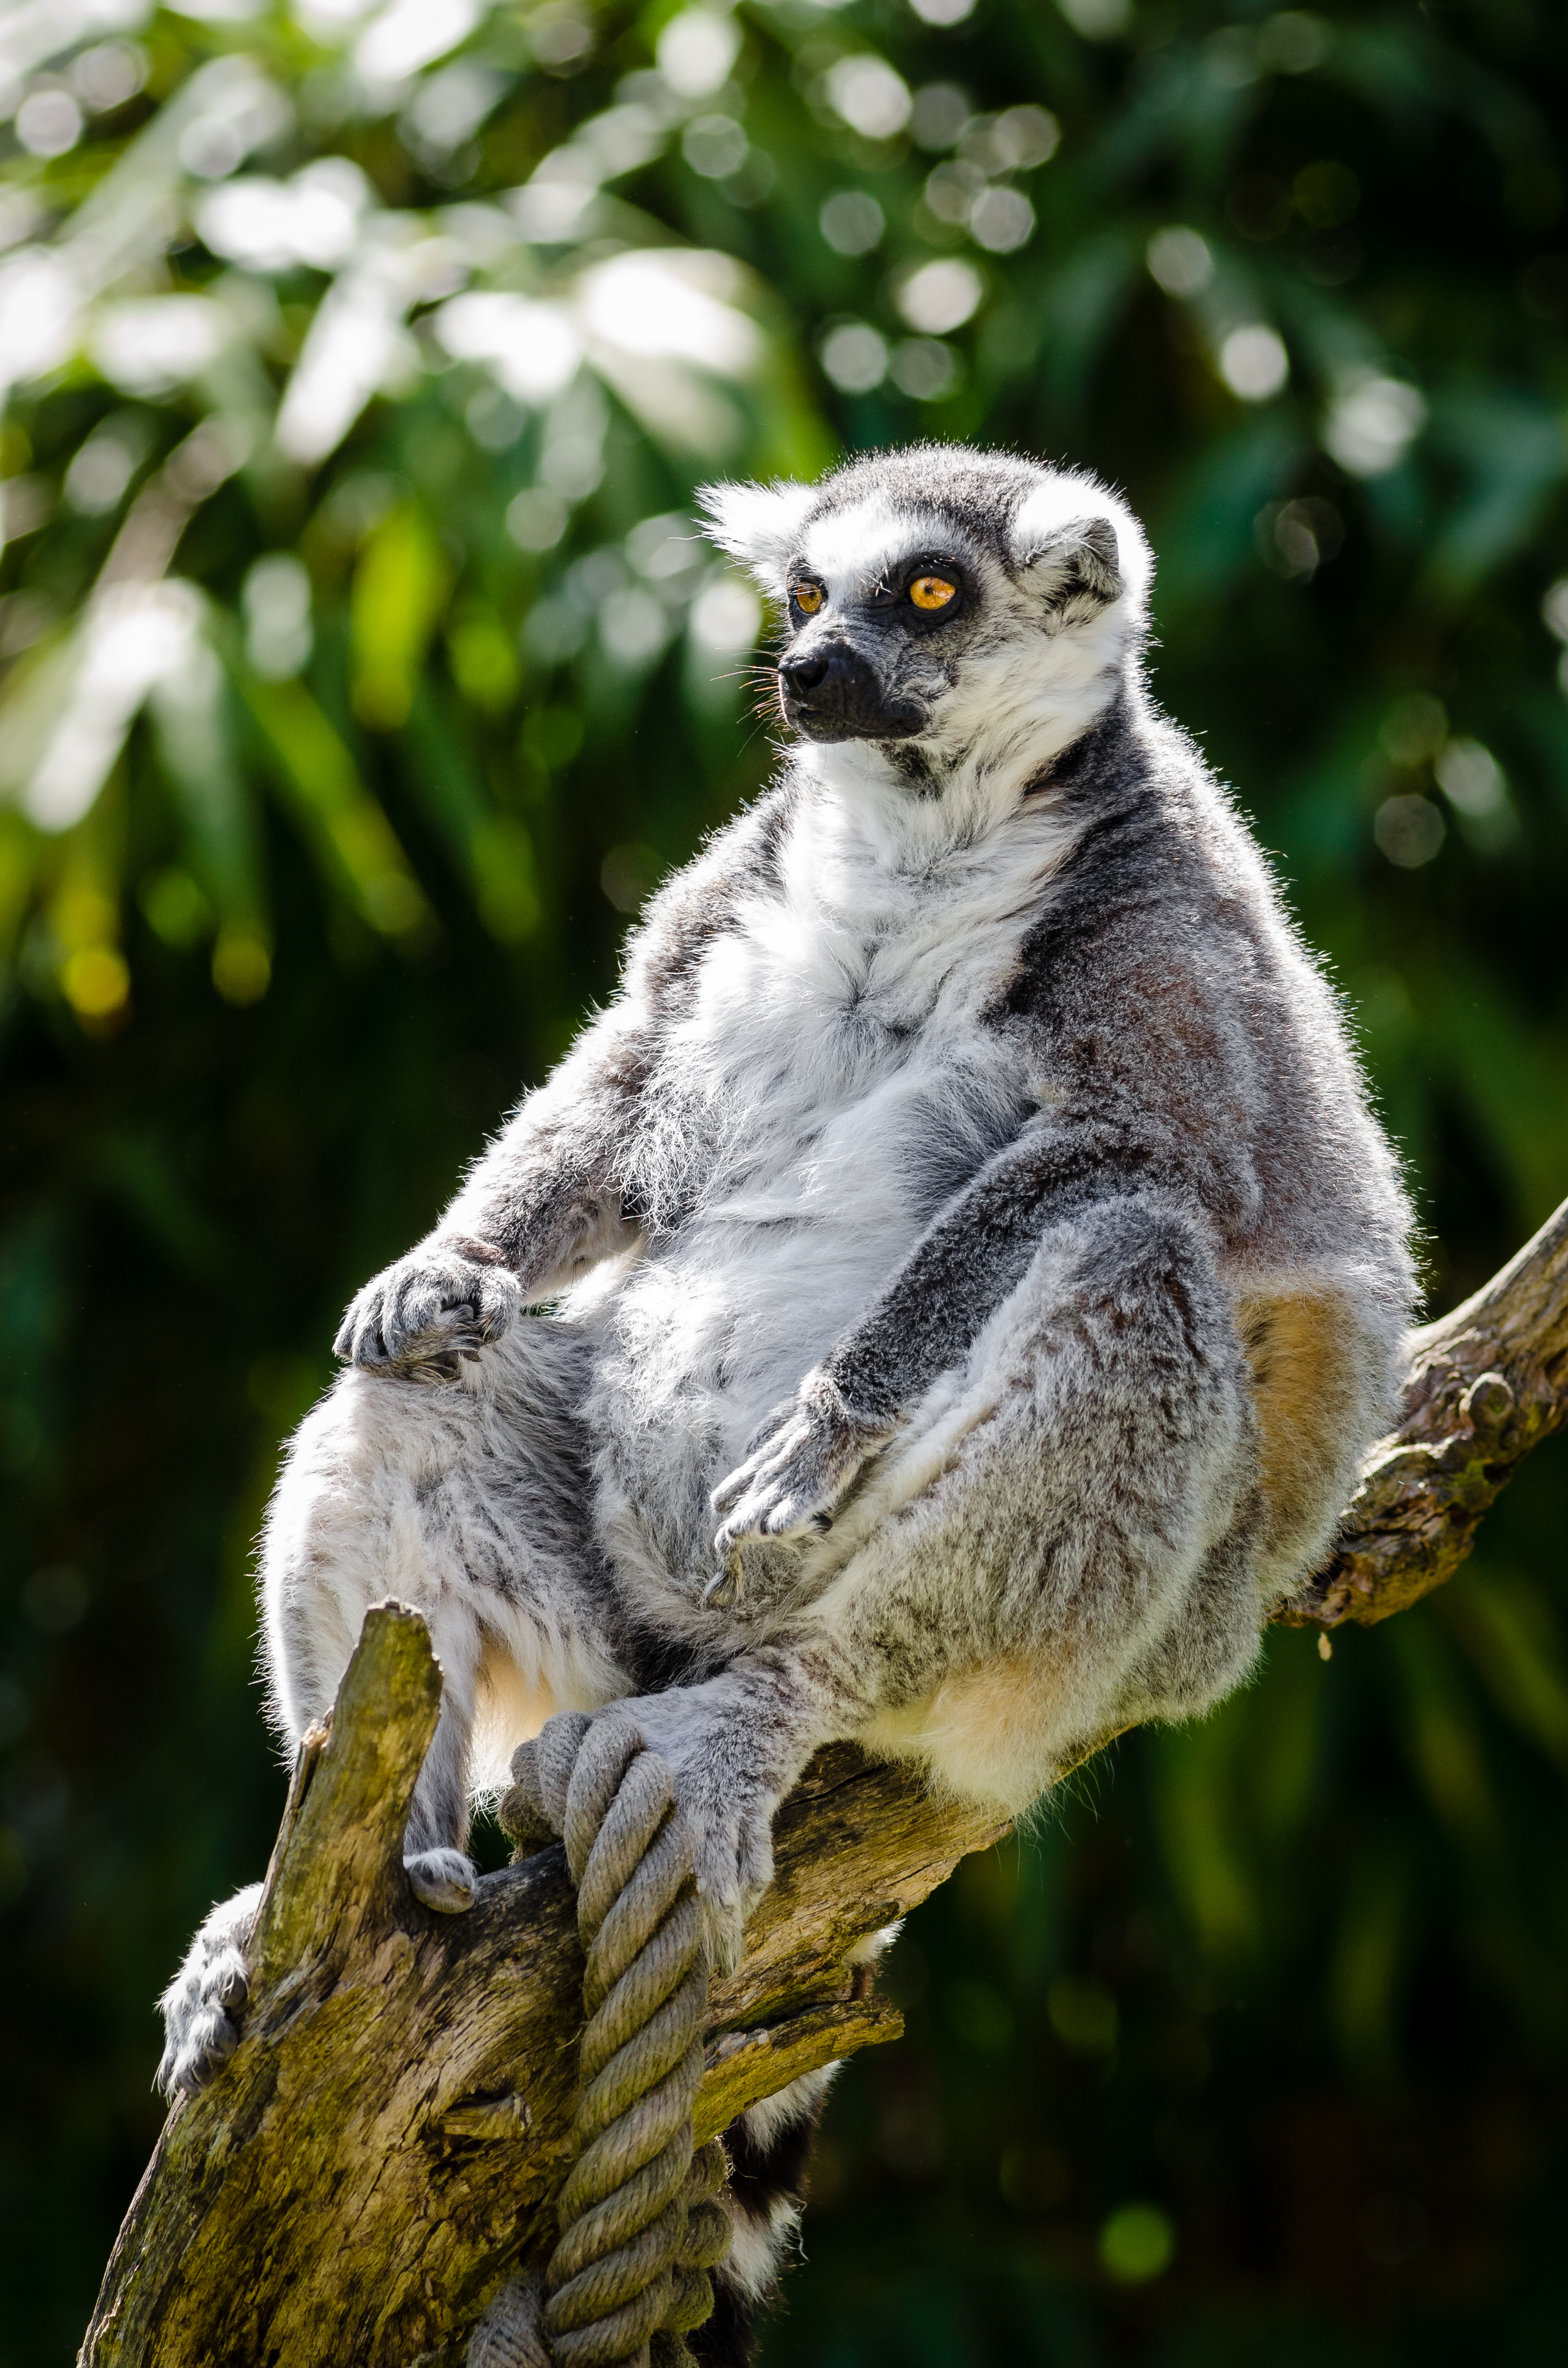
nature, branch, animal, wildlife, zoo, mammal, fauna, primate, madagascar, vertebrate, lemur, new world monkey